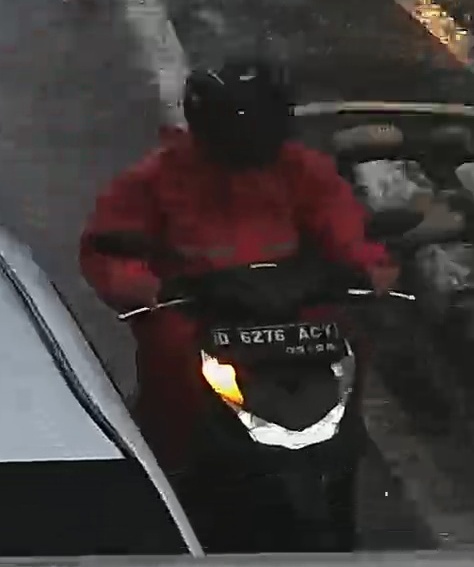
person-with-helmet: 1
person-without-helmet: 0